Hillman Library

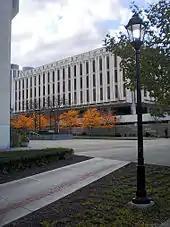
Hillman Library. The red bricks extending to the lower left represent the location of the outfield wall of the former Forbes Field.

Hillman Library is the largest library and the center of administration for the University Library System (ULS) of the University of Pittsburgh in Pittsburgh, Pennsylvania, United States. Located on the corner of Forbes Avenue and Schenley Drive, diagonally across from the Cathedral of Learning, Hillman serves as the flagship of the approximately 7.1 million-volume University Library System at Pitt.